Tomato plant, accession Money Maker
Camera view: vertical (180 deg); turntable rotation: 300 degrees
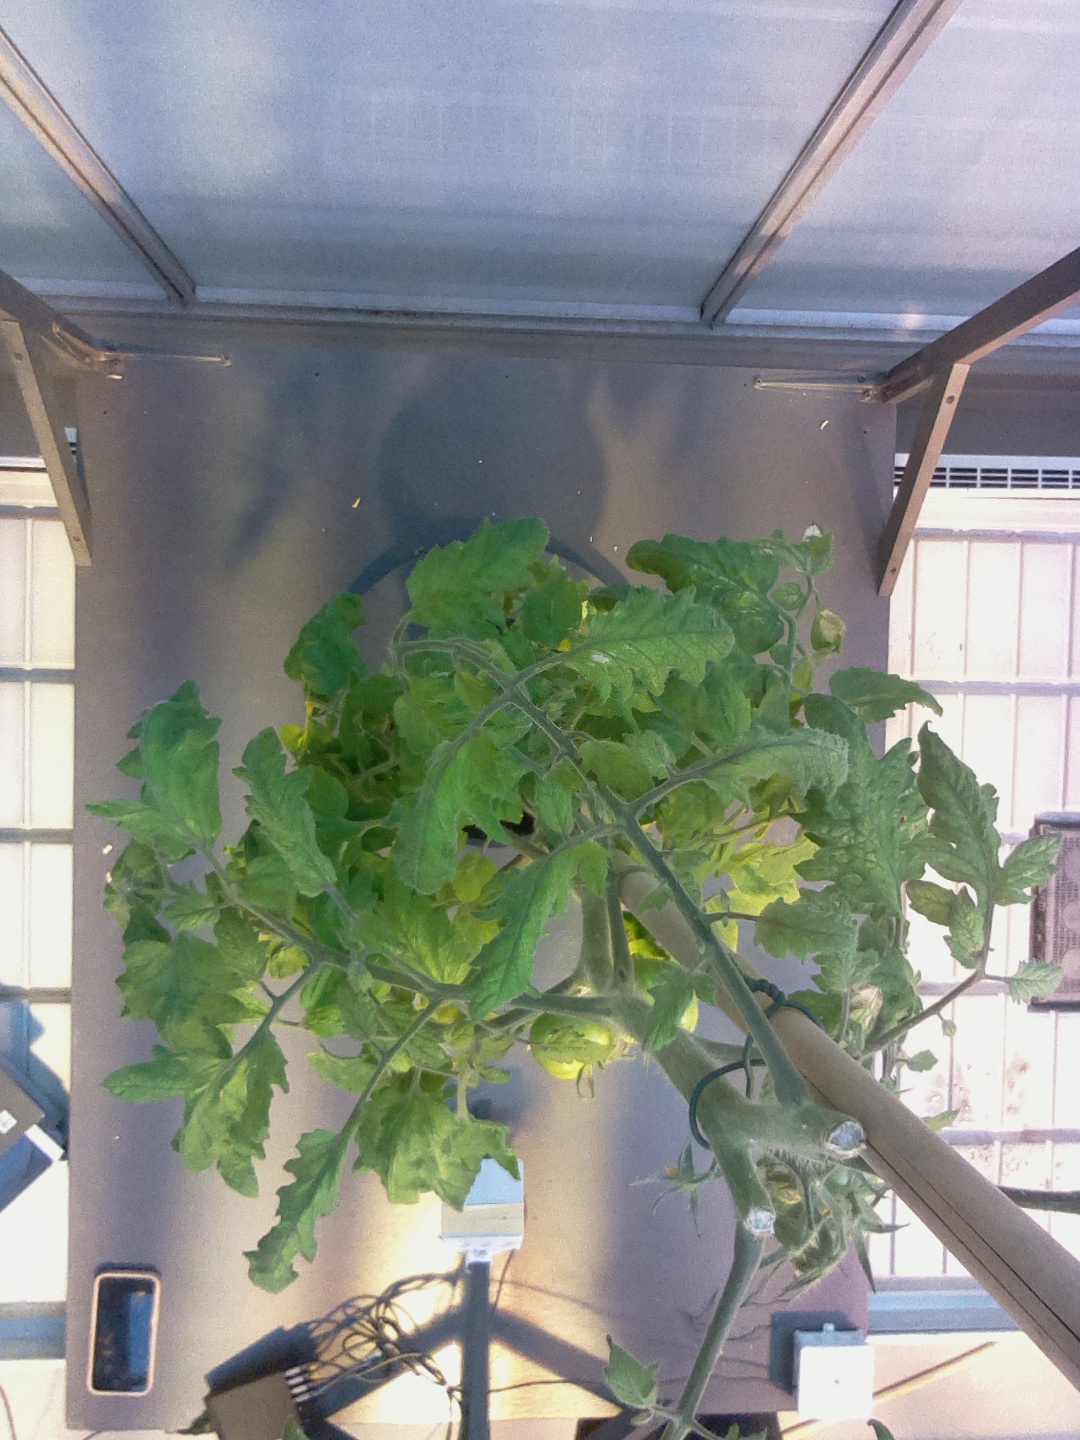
BBCH growth stage 79: 90% -100% of final fruit size